FIS Ski Flying World Championships 2010

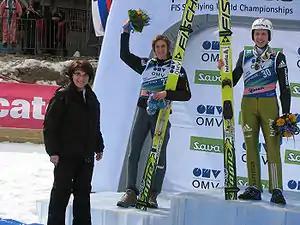
Winner Simon Ammann and second Gregor Schlierenzauer on the podium, bouquets presented by Slovenian Defence Minister Ljubica Jelušič

Ammann had the longest jump of the competition with a 236.5 m fourth round jump. He also led after the first two rounds and had the most points both two days to win the championships for the first time. Adam Małysz was second after three jumps, but had a poor fourth round jump to fall to fourth. The defending champion Schlierenzauer finished second. The second longest jump had Antonín Hájek with a 236.0 m and local matador Robert Kranjec, the winner of the ski flying World Cup 2009/10, finished fifth. After the first round, former ski flying champion Roar Ljøkelsøy jumped for the final time in his career after he failed to qualify for the first round.